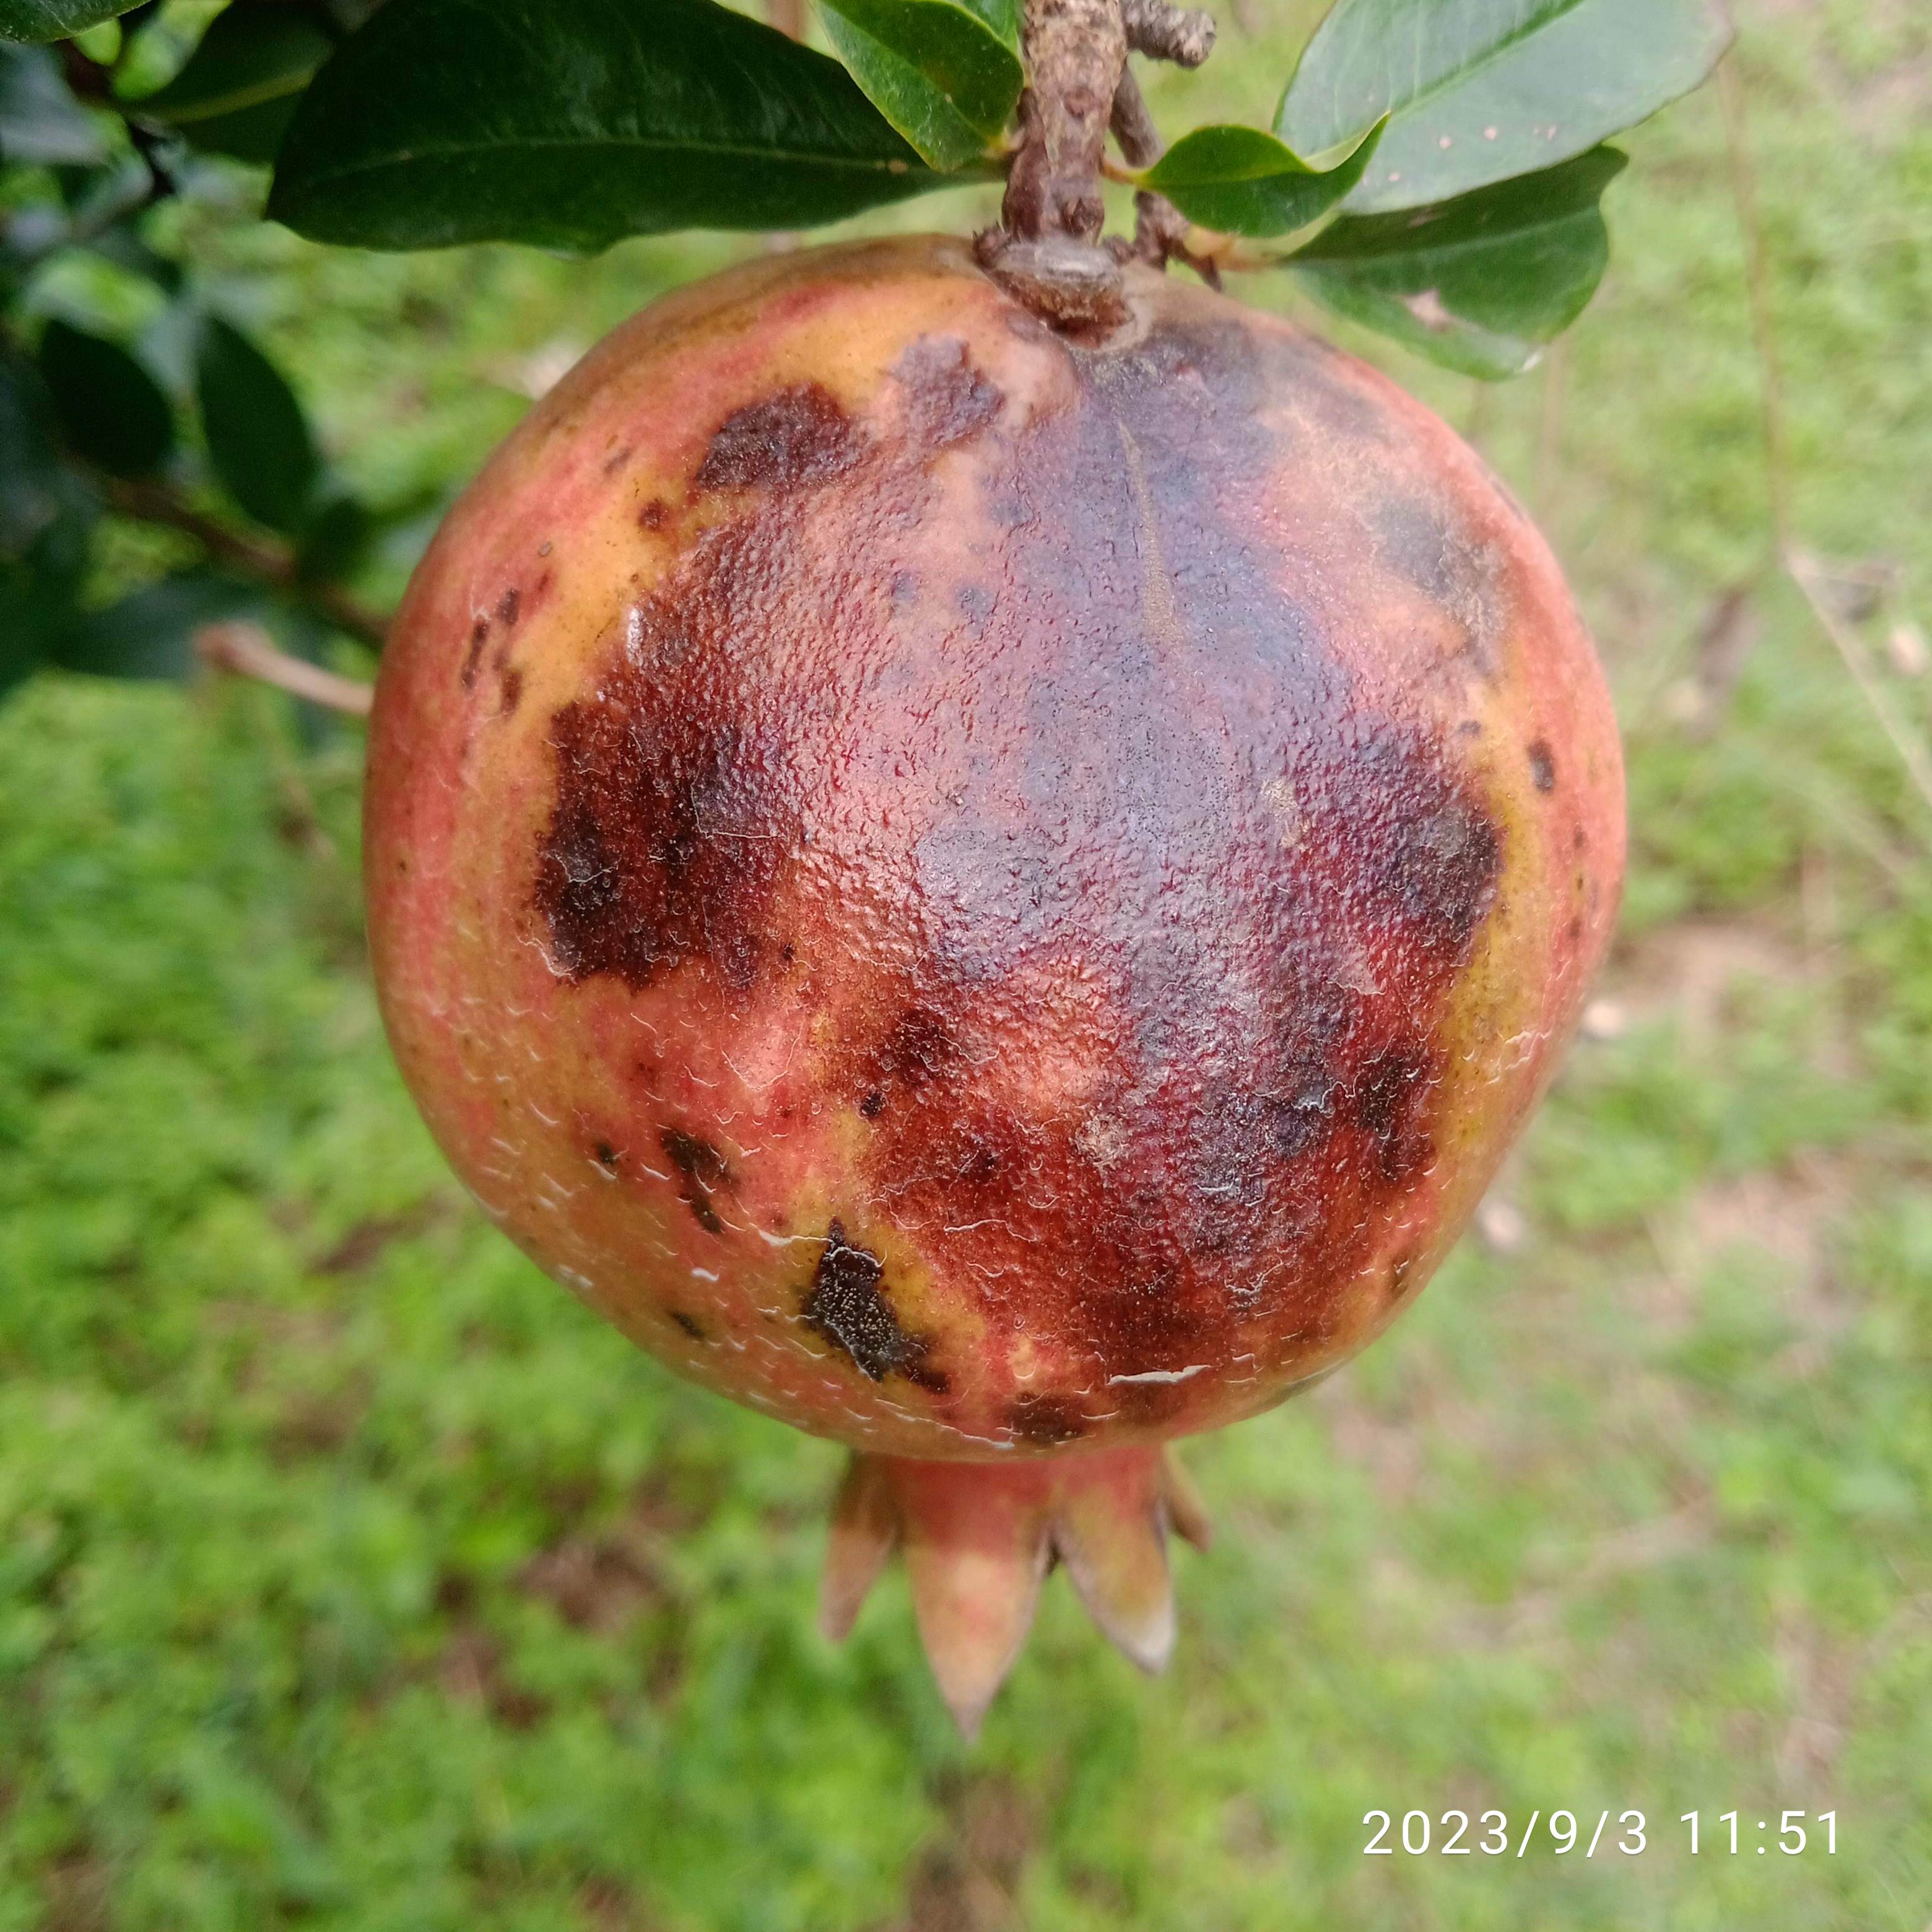
Label: Anthracnose